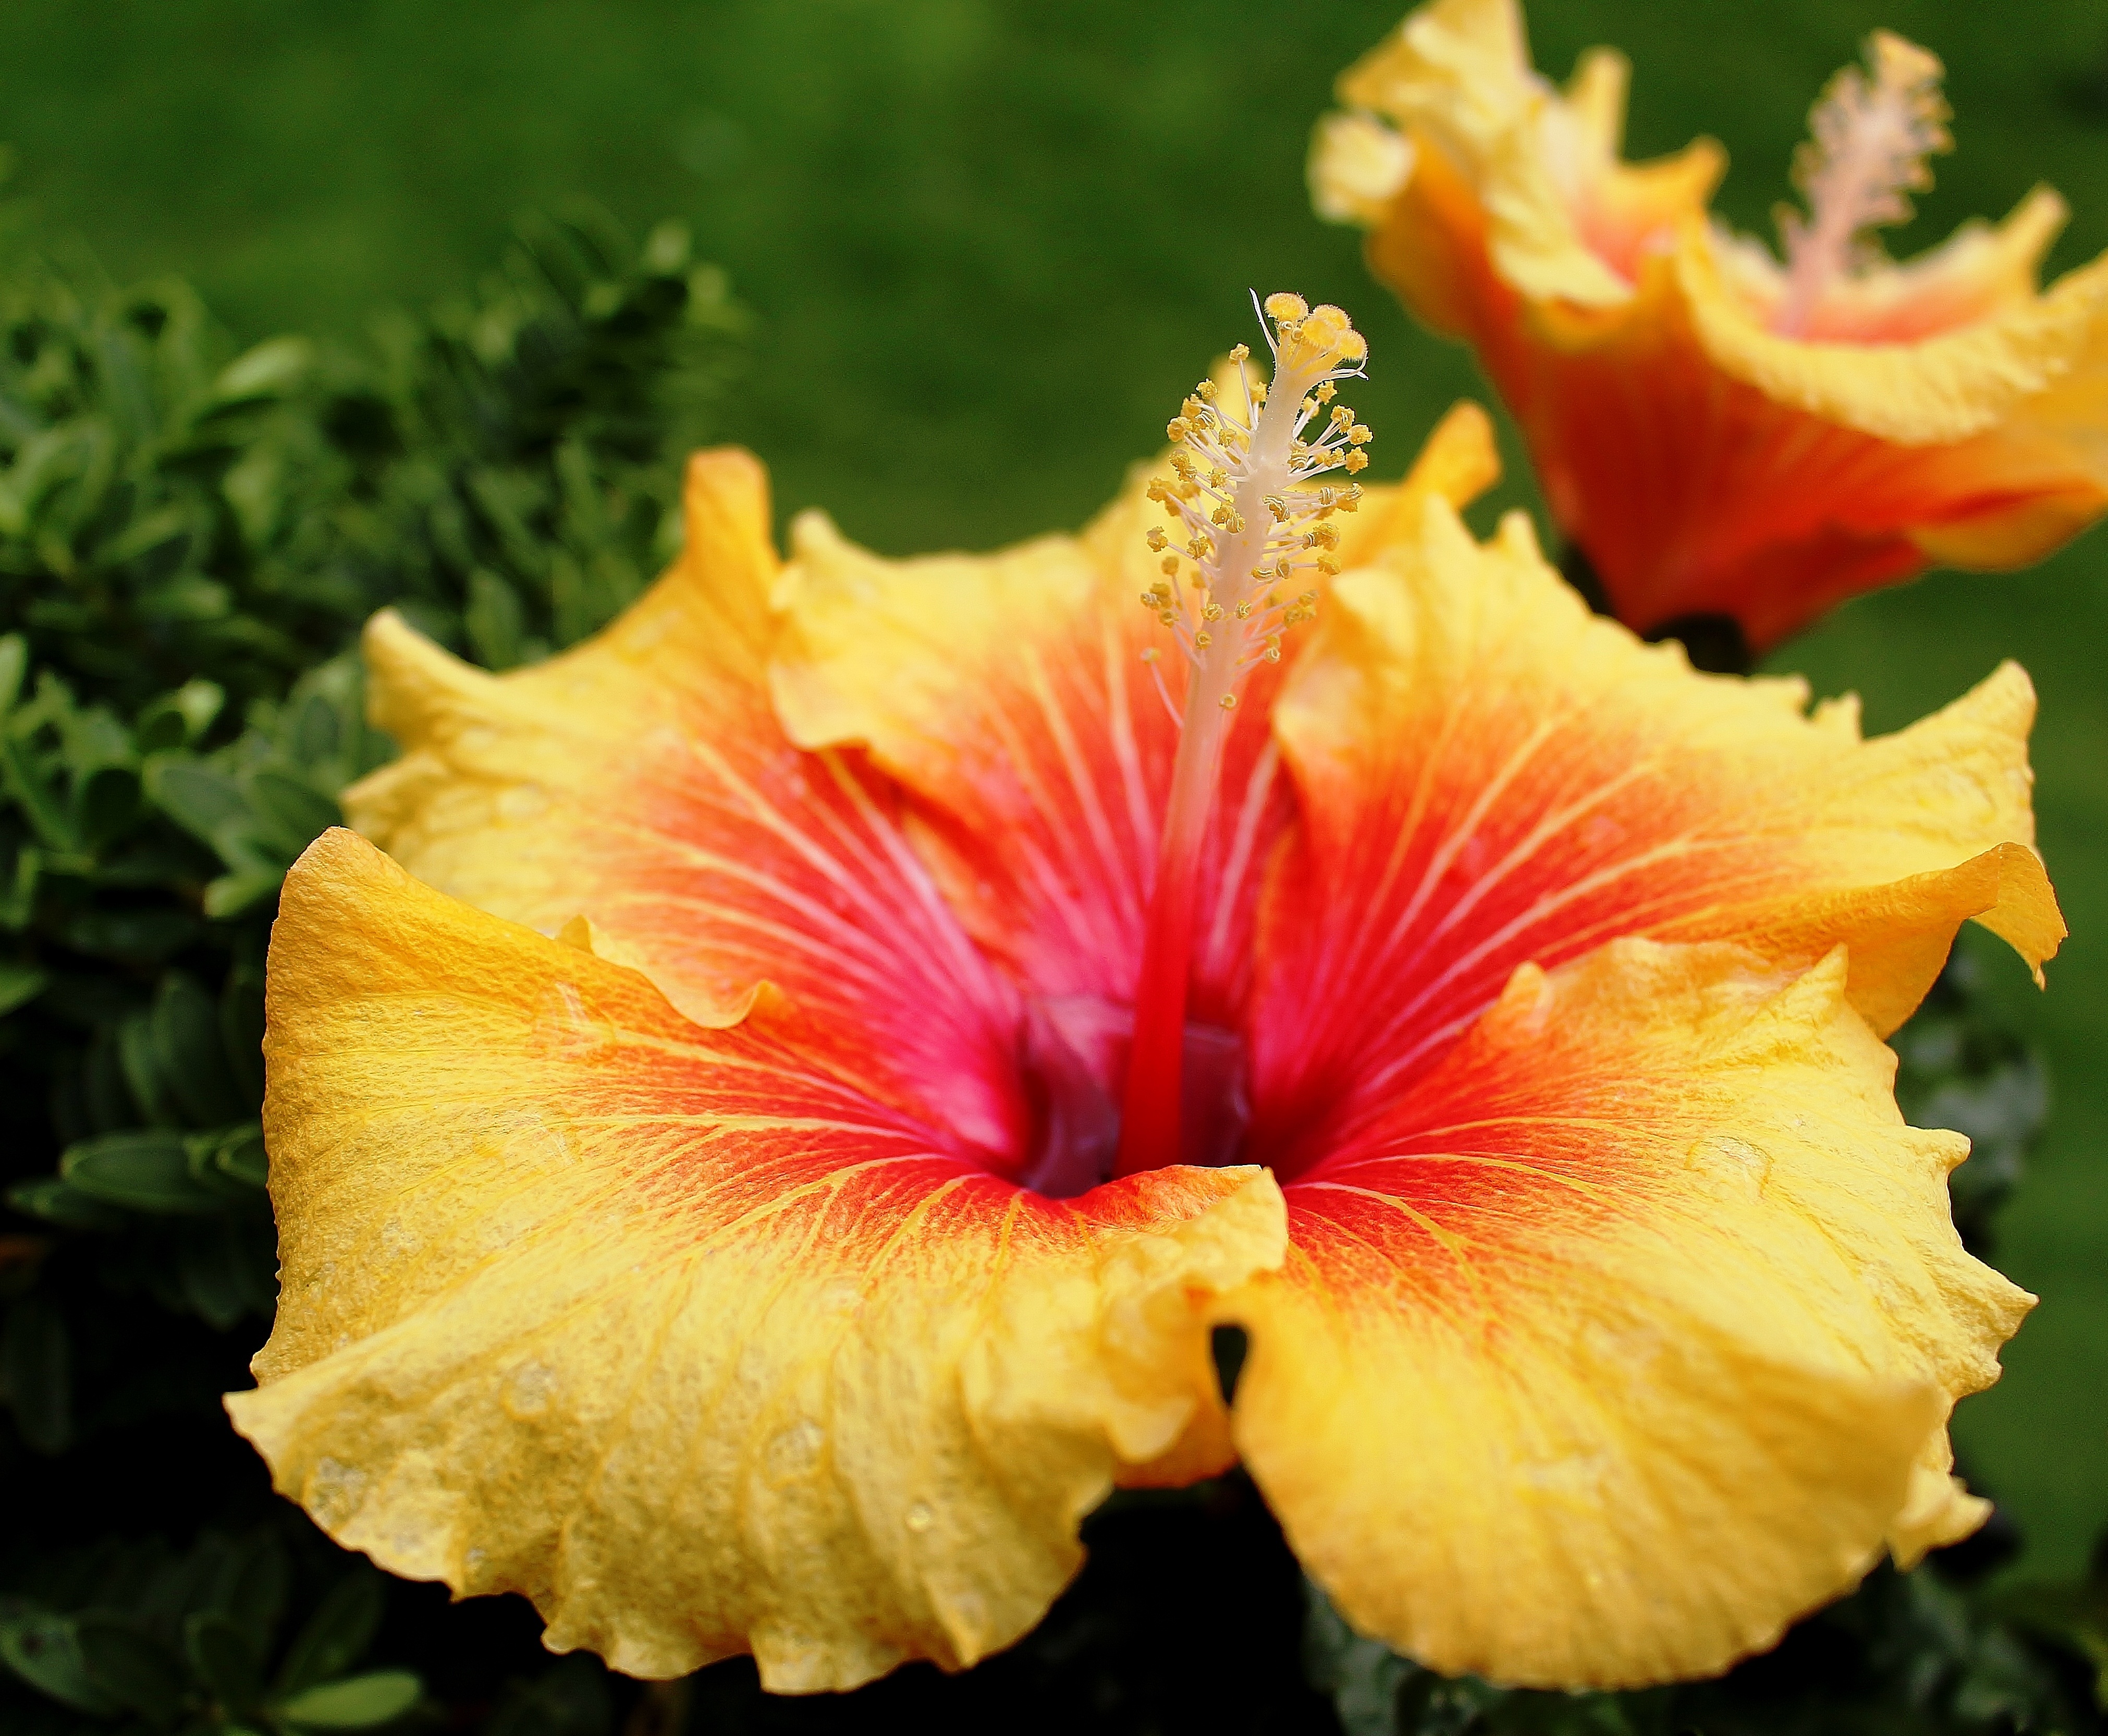
plant, leaf, flower, petal, raindrop, red, produce, autumn, botany, yellow, flora, flowers, close up, shrub, pistil, beautiful, hibiscus, malvales, macro photography, flowering plant, mallow, chinese hibiscus, land plant, mallow family